Open-source ventilator

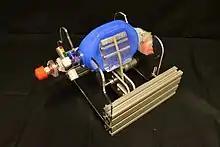
MIT E-Vent Unit 002 Setup, design by MIT

The University of Minnesota Bakken Medical Device Center initiated a collaboration with various companies to bring a ventilator alternative to the market that works as a one-armed robot and replaces the need for manual ventilation in emergency situations. The "Coventor" device was developed in a very short time and approved on April 15, 2020, by the FDA, only 30 days after conception. The mechanical ventilator is designed for use by trained medical professionals in intensive care units and easy to operate. It has a compact design and is relatively inexpensive to manufacture and distribute. The cost is only about 4% of a normal ventilator. In addition, this device does not require pressurized oxygen or air supply, as is normally the case. A first series is manufactured by Boston Scientific. The plans are to be freely available online to the general public without royalties.